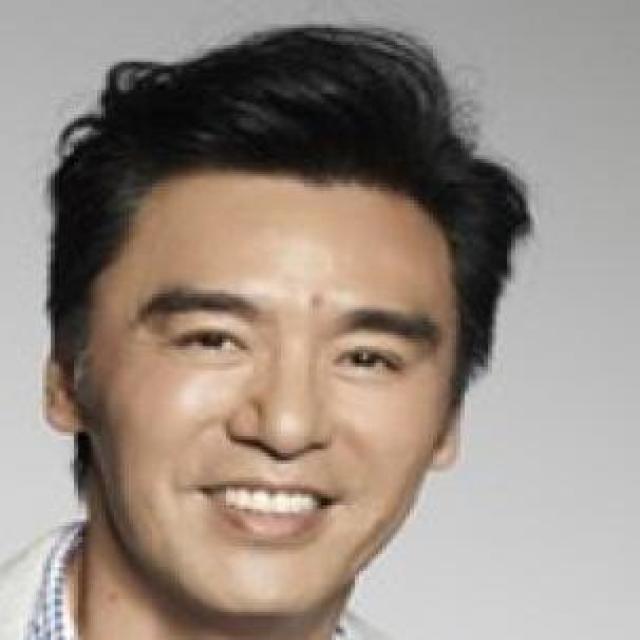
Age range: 45-64